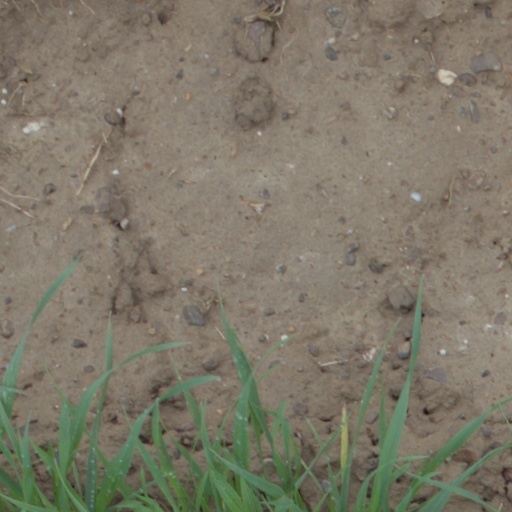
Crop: wheat